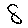
Label: 8